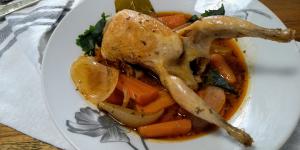
codorniz en escabeche